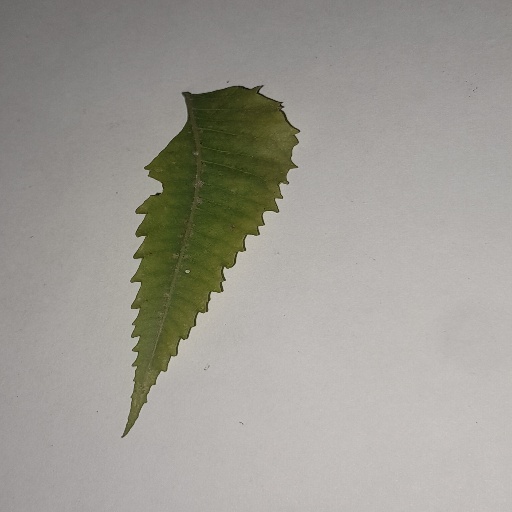
Species: Neem
Leaf condition: Yellow Leaf